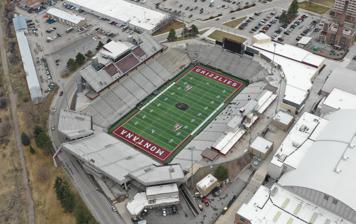
Building: Washington–Grizzly Stadium
Country: United States of America
Year built: 1986
American college football location Washington–Grizzly Stadium The Mecca of the FCS Aerial view from northwest in 2019 Missoula Location in the United States Show map of the United States Missoula Location in Montana Show map of Montana Address Campus Drive Location University of Montana Missoula, Montana , U.S. Coordinates 46°51′50″N 113°58′52″W / 46.864°N 113.981°W / 46.864; -113.981 Elevation 3,190 feet (970 m) AMSL Owner University of Montana Operator University of Montana Capacity 25,217 (2008–present) 23,183 (2003–2007) 19,005 (2002) 18,845 (1995–2001) 12,500 (1986–1994) Record attendance 27,178 (November 18, 2023) Surface FieldTurf – (2016–present) SprinTurf – (2001–2016) Natural grass – (1986–2000) Construction Broke ground September 1985 Opened October 18, 1986 ; 38 years ago ( 1986-10-18 ) Construction cost $ 3.2 million ($8.89 million in 2023 ) Architect Fox, Ballas & Barrow Rossman, Schneider & Gadvery Tenants Montana Grizzlies – NCAA (1986–present) Missoula County Public Schools Washington–Grizzly Stadium is an outdoor college football stadium in the western United States , located on the campus of the University of Montana in Missoula, Montana . Opened 39 years ago in 1986 , it is home to the Montana Grizzlies , a member of the Big Sky Conference in Division I FCS (formerly Division I-AA). Its infilled FieldTurf playing field is twenty feet (6 m) below ground level at an elevation of 3,190 feet (970 m) above sea level and runs in the traditional north–south orientation. The press box is above the west sideline and lights were added for the 2012 season. With 26,217 seats, it is the largest all-purpose stadium in the state of Montana , and is the largest on-campus stadium in the Football Championship Subdivision that participates in the playoffs . The Yale Bulldogs' 61,446–seat Yale Bowl is the largest on-campus stadium in the FCS. History The stadium is named after construction magnate Dennis Washington , born in Washington, who donated $1 million to finance the stadium's construction in 1985. The inaugural game came in mid-season in 1986 (October 18), and the Griz have a record of 233–35 (.869) at the venue, through the 2023 season. Montana has gone undefeated at home in twelve of those seasons; the Griz won all ten home games in 2004 and posted a 9–0 mark seven times ( 1994 , 1995 , 1996 , 2001 , 2008 , 2009 , 2023 ). Capacity and expansions The current seating capacity is 25,217 and it has been expanded three times, most recently in 2008 with an upper deck expansion of 2,000 seats on the east side. The original capacity in 1986 was 12,500 permanent seats on the sidelines with open grass seating behind the end zones, an approximate capacity of 15,000, weather-permitting. Permanent seating for the end zones was installed in 1995 , which brought the seating to 18,845. Corner seating in the north end zone opened in 2003 and the most recent expansion in 2008 to the east grandstand brought the capacity to 25,217. A new attendance record was set in 2015 when ESPN and four-time defending national champion North Dakota State opened the FCS season on August 29 and drew 26,472. The previous record was 26,352, set in 2014 against rival Montana State on November 22; both games were Grizzly victories. The current attendance record of 27,178 was set at the 2023 Brawl of the Wild when the Grizzlies beat Montana State to win the Big Sky Conference . Field surface Infilled SprinTurf was installed in 2001 , and replaced in 2008. For its first fifteen seasons, the playing surface was natural grass; with the addition of the artificial turf in 2001, the playing surface was renamed "John Hoyt Field." After fifteen seasons of SprinTurf, the playing surface was replaced with multi-color FieldTurf in the summer of 2016 . Following the installation of FieldTurf in the new softball stadium (Grizzly Field), FieldTurf pitched the university with a new football field and within a month, it was approved by the board of regents and installed. GrizVision The video screen GrizVision , was installed in 2002 in the south end zone; at 26 by 36 feet (8 m × 11 m), it was one of the largest screens in an FCS football stadium and was upgraded in 2016 to a much larger screen: it features HD-quality video and measures 32 by 55 feet (10 m × 17 m), approximately twice the area of the old display. Previous venues Before Washington–Grizzly Stadium, the Grizzlies played off-campus at "new" Dornblaser Field from 1968–86. Prior to 1968 , Montana played on-campus at "old" Dornblaser Field from 1920–67 (both named for Paul Dornblaser, football captain in 1912 , killed in World War I ). The old field was at the site of the Mansfield Library. Prior to 1920 , Montana played its home games at a field in downtown Missoula, near the former Missoulian newspaper building. Largest attendance Washington–Grizzly stadium attendance records Official stadium capacity: 25,203 Attendance Result Date 1 27,178 Montana 37 , Montana State 7 Nov. 18, 2023 2 26,978 Montana 17 , Ferris State 10 Sept. 16, 2023 3 26,856 Montana 29 , Montana State 10 Nov. 29, 2021 4 26, 678 Montana 28, Idaho State 20 Sep. 30, 2023 5 26,544 Montana 31, North Dakota State 29 Dec. 16, 2023 6 26,508 Montana 25, Montana State 29 Nov. 17, 2018 7 26,482 Montana 29 , Missouri State 24 Aug. 31, 2024 8 26,472 Montana 38 , North Dakota State 35 Aug. 29, 2015 9 26,352 Montana 34 , Montana State 7 Nov. 22, 2014 10 26,303 Montana 28 , South Dakota 20 Sept. 13, 2014 Home records Looking southwest in 2010 , against NAU on October 23 View from southwest corner in 2012 , after expansion and lights were added Year Win Loss Year W L 1986 2 1 1987 3 2 1988 6 0 1989 ^ 8 0 1990 4 2 1991 4 1 1992 5 1 1993 ^ 6 1 1994 ^ 9 0 1995 ^ 9 0 1996 ^ 9 0 1997 5 1 1998 5 1 1999 ^ 5 2 2000 ^ 8 1 2001 ^ 9 0 2002 ^ 7 1 2003 ^ 6 2 2004 ^ 10 0 2005 ^ 5 2 2006 ^ 8 1 2007 ^ 7 1 2008 ^ 9 0 2009 ^ 9 0 2010 5 1 2011 6 0 2012 3 3 2013 ^ 5 2 2014 ^ 7 0 2015 ^ 5 2 2016 5 1 2017 5 1 2018 3 3 2019 7 0 2020 2 0 2021 6 1 2022 ^ 6 1 2023 ^ 9 0 Total 233–35 (.869) ^ Includes FCS Playoff Game(s) Concerts Date Artist Opening act(s) Tour / Concert name Attendance Revenue Notes May  21, 1988 Smokey Robinson Rob Quist & Great Northern Library Benefit 1,700 June 20, 1998 Pearl Jam Goodness Yield Tour — — October 4, 2006 The Rolling Stones Black Rebel Motorcycle Club A Bigger Bang Tour 22,000+ — This is the band's first-ever concert in the state of Montana. August 5, 2014 Paul McCartney — Out There 25,192 / 25,192 $3,775,111 August 13, 2018 Pearl Jam — Pearl Jam 2018 Tour 23,262 / 23,690 $2,114,194 August 13, 2021 Guns N' Roses Mammoth WVH Guns N' Roses 2020 Tour 15,500 / 18,000 $1,602,149 August 22, 2024 Pearl Jam Glen Hansard Dark Matter World Tour 25,326 / 25,326 $3,932,418 August 28, 2024 Pink Sheryl Crow KidCutUp The Script P!NK: Summer Carnival 26,440 / 26,440 $5,569,516 See also List of NCAA Division I FCS football stadiums Notes